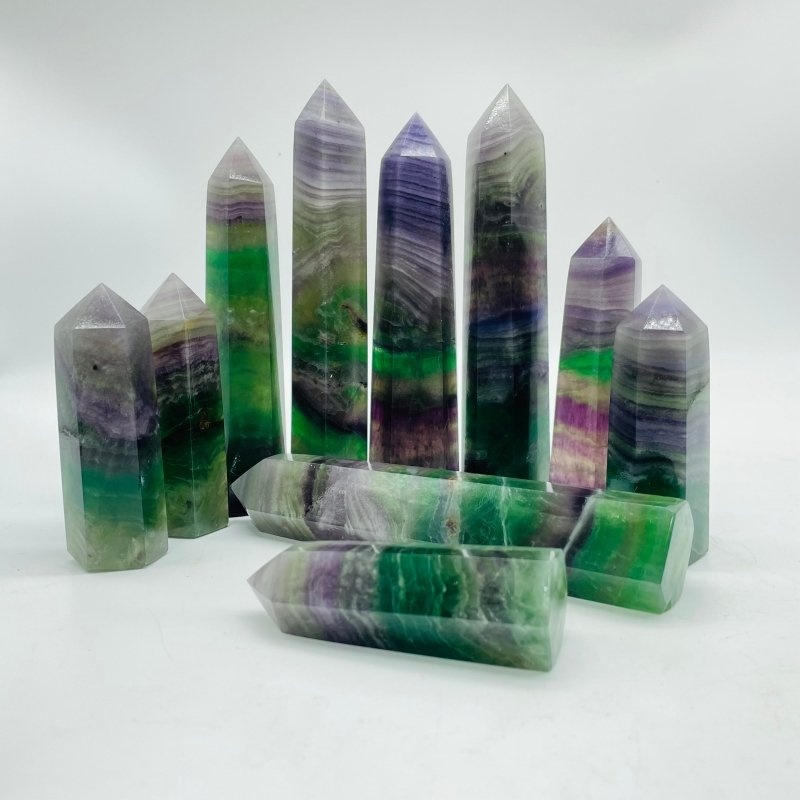
Colorful Silky Fluorite Point Wholesale
Material: Fluorite. Size: Small: 2 -3.5in(5-9cm). 1kg approximately 8 -12pcs. Large: 3.5-6in(9-15cm).1kg approximately 6 -9pcs. MOQ: 1kg(2.2lbs) Color: as the picture. Quality: as the picture. Packing Wrap all items separately.use adequate cushioning material and cartons of sufficient strength.
Brand: CRYSTALS WHOLESALE USA
Category: Arts & Entertainment > Hobbies & Creative Arts > Arts & Crafts > Art & Crafting Materials > Embellishments & Trims > Loose Stones > Crystals